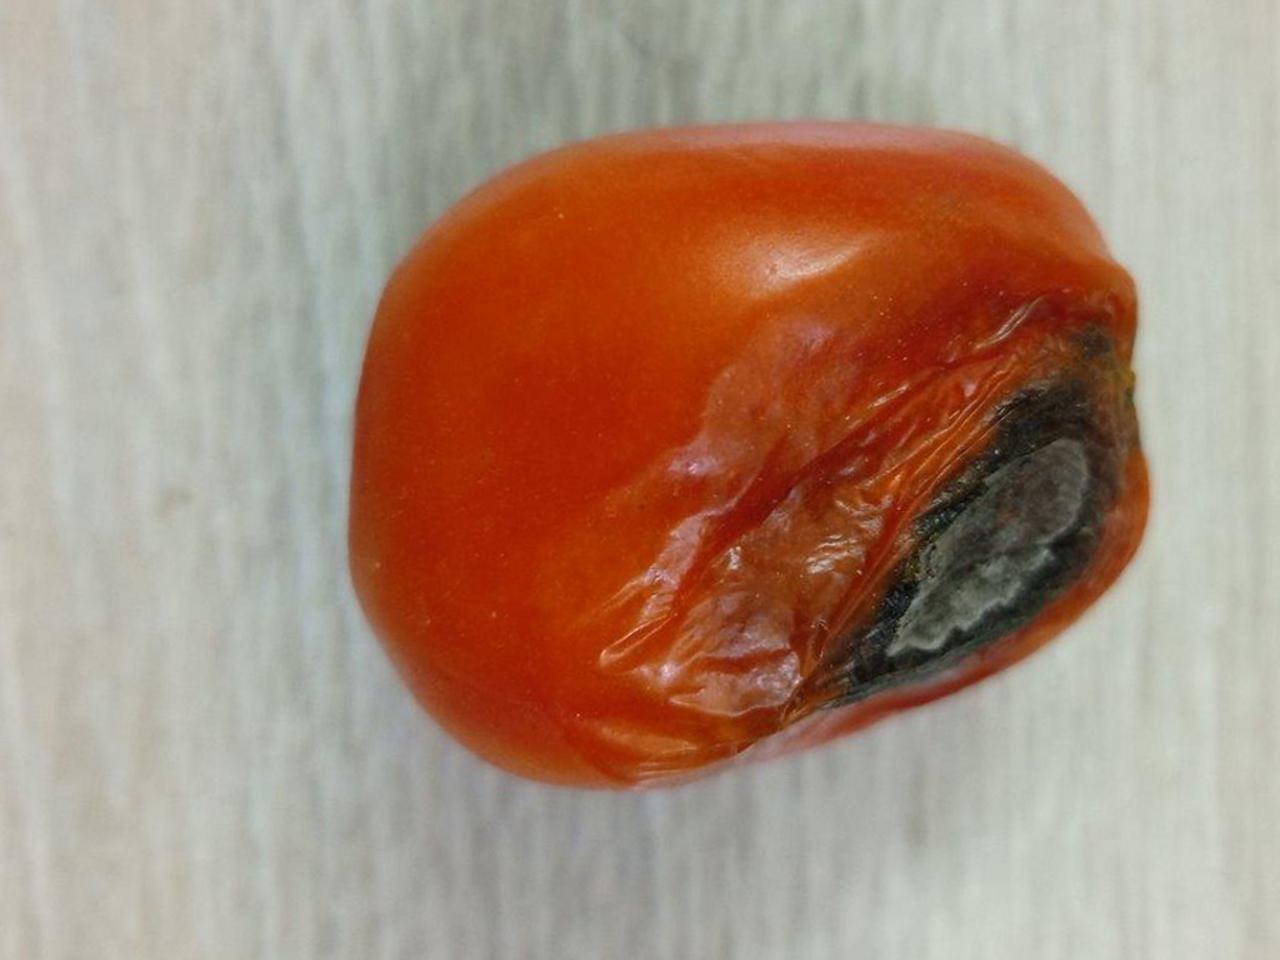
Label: Rotten